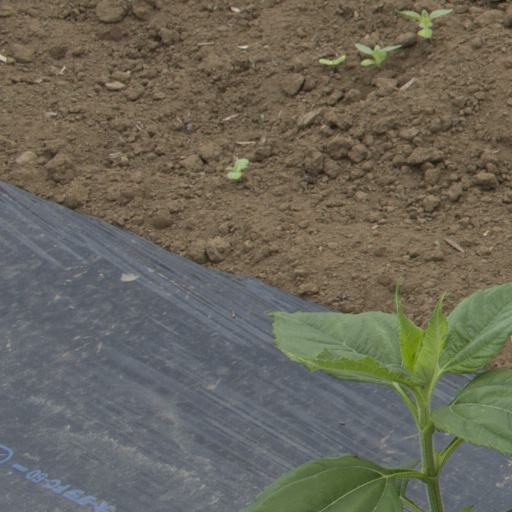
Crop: Jerusalem artichoke